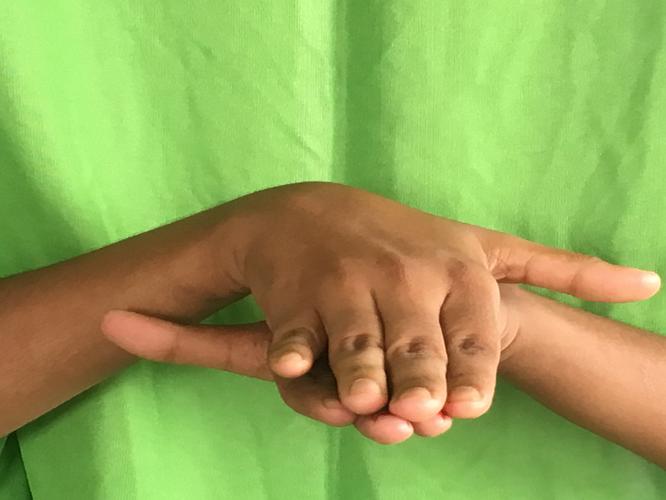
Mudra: Matsya
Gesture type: double_hand